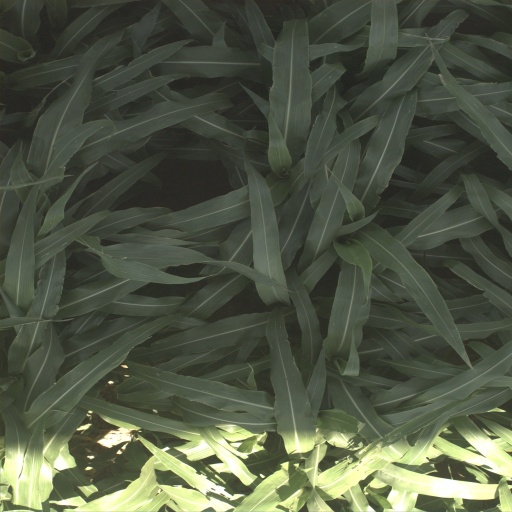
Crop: sorghum